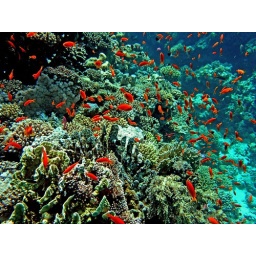
red fish in Red Sea